Tiruguleni Manishi

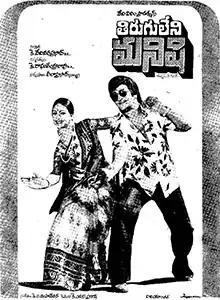
Theatrical release poster

Tiruguleni Manishi is a 1981 Indian Telugu-language action film, produced by K. Devi Vara Prasad under the Devi Film Productions banner and directed by K. Raghavendra Rao. It stars N. T. Rama Rao, Chiranjeevi and Rati Agnihotri, with music composed by K. V. Mahadevan. The film was a disaster at the box office.